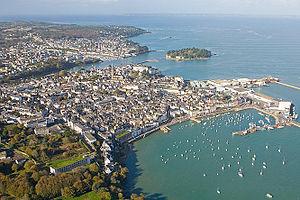
Le phare de l'île Tristan se trouve à l'entrée du port de Douarnenez sur la petite île Tristan.
Un océan d'amour est un album de bande dessinée français scénarisé par Wilfrid Lupano et dessiné par Grégory Panaccione, édité en 2014 par Delcourt dans la collection Mirages.
Laurent Pokou, de son nom complet Laurent N'Dri Pokou, est un joueur et un entraîneur ivoirien de football, né le 10 août 1947 à Treichville et mort le 13 novembre 2016 à Cocody, deux communes de l'agglomération d'Abidjan. Il évolue au poste d'attaquant du milieu des années 1960 au tout début des années 1980, avant d'exercer comme entraîneur jusqu'en 1988.
L'île Tristan est une petite île bretonne, située dans la baie de Douarnenez, face au Port-Rhu. Propriété de la famille du poète Jean Richepin depuis 1911, elle a été rachetée par le Conservatoire du littoral pour être soigneusement préservée. Son nom français, comme pour l'Île Seguin par exemple, est celui de son propriétaire durant la Révolution, au moment où fut établi le cadastre.